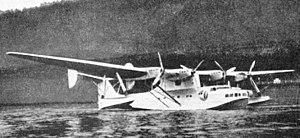
L'hydravion Potez-CAMS 141 est un appareil de patrouille et de reconnaissance à long rayon d'action étudié pour la Marine nationale française, au début des années 1930. Devant équiper l'Aéronavale française, seul un prototype fut achevé avant que l'invasion allemande de la France n'arrête sa production. Ce prototype, cependant, combattra depuis les bases de l'Afrique française du Nord jusqu'à son retrait en 1943 faute de pièces détachées. Cet hydravion reçut le nom de baptême « Antarès».